Llangaffo

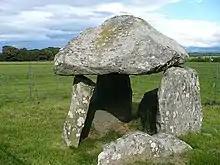
Bodowyr Burial Chamber

In the parish, and to the east of Llangaffo village lies the site of the Bodowyr Burial Chamber, a Neolithic burial chamber made of a few large stacked stones.